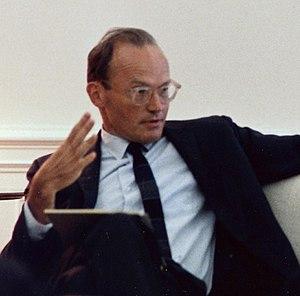
McGeorge Bundy, né le 30 mars 1919 à Boston et mort le 16 septembre 1996 dans la même ville, est un homme politique américain membre du Parti démocrate, 6ᵉ conseiller à la sécurité nationale des États-Unis. En poste sous les présidents John Kennedy et Lyndon Johnson de 1961 à 1966, il joua un rôle majeur lors du débarquement de la baie des Cochons, de la crise des missiles de Cuba et de la guerre du Viêt Nam. Il a été le président de la Fondation Ford de 1966 à 1979.
Le Conseil de sécurité nationale est une organisation administrative dépendant directement du président des États-Unis. Il a un rôle de conseil, de coordination et parfois d’impulsion sur les sujets de politique étrangère, de sécurité nationale, et plus généralement sur l’ensemble des questions stratégiques. Il est en cela un acteur peu connu, mais majeur, parfois prédominant, de la politique étrangère des États-Unis.